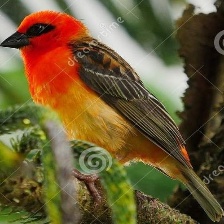
Species: RED FODY
Scientific name: FOUDIA MADAGASCARIENSIS